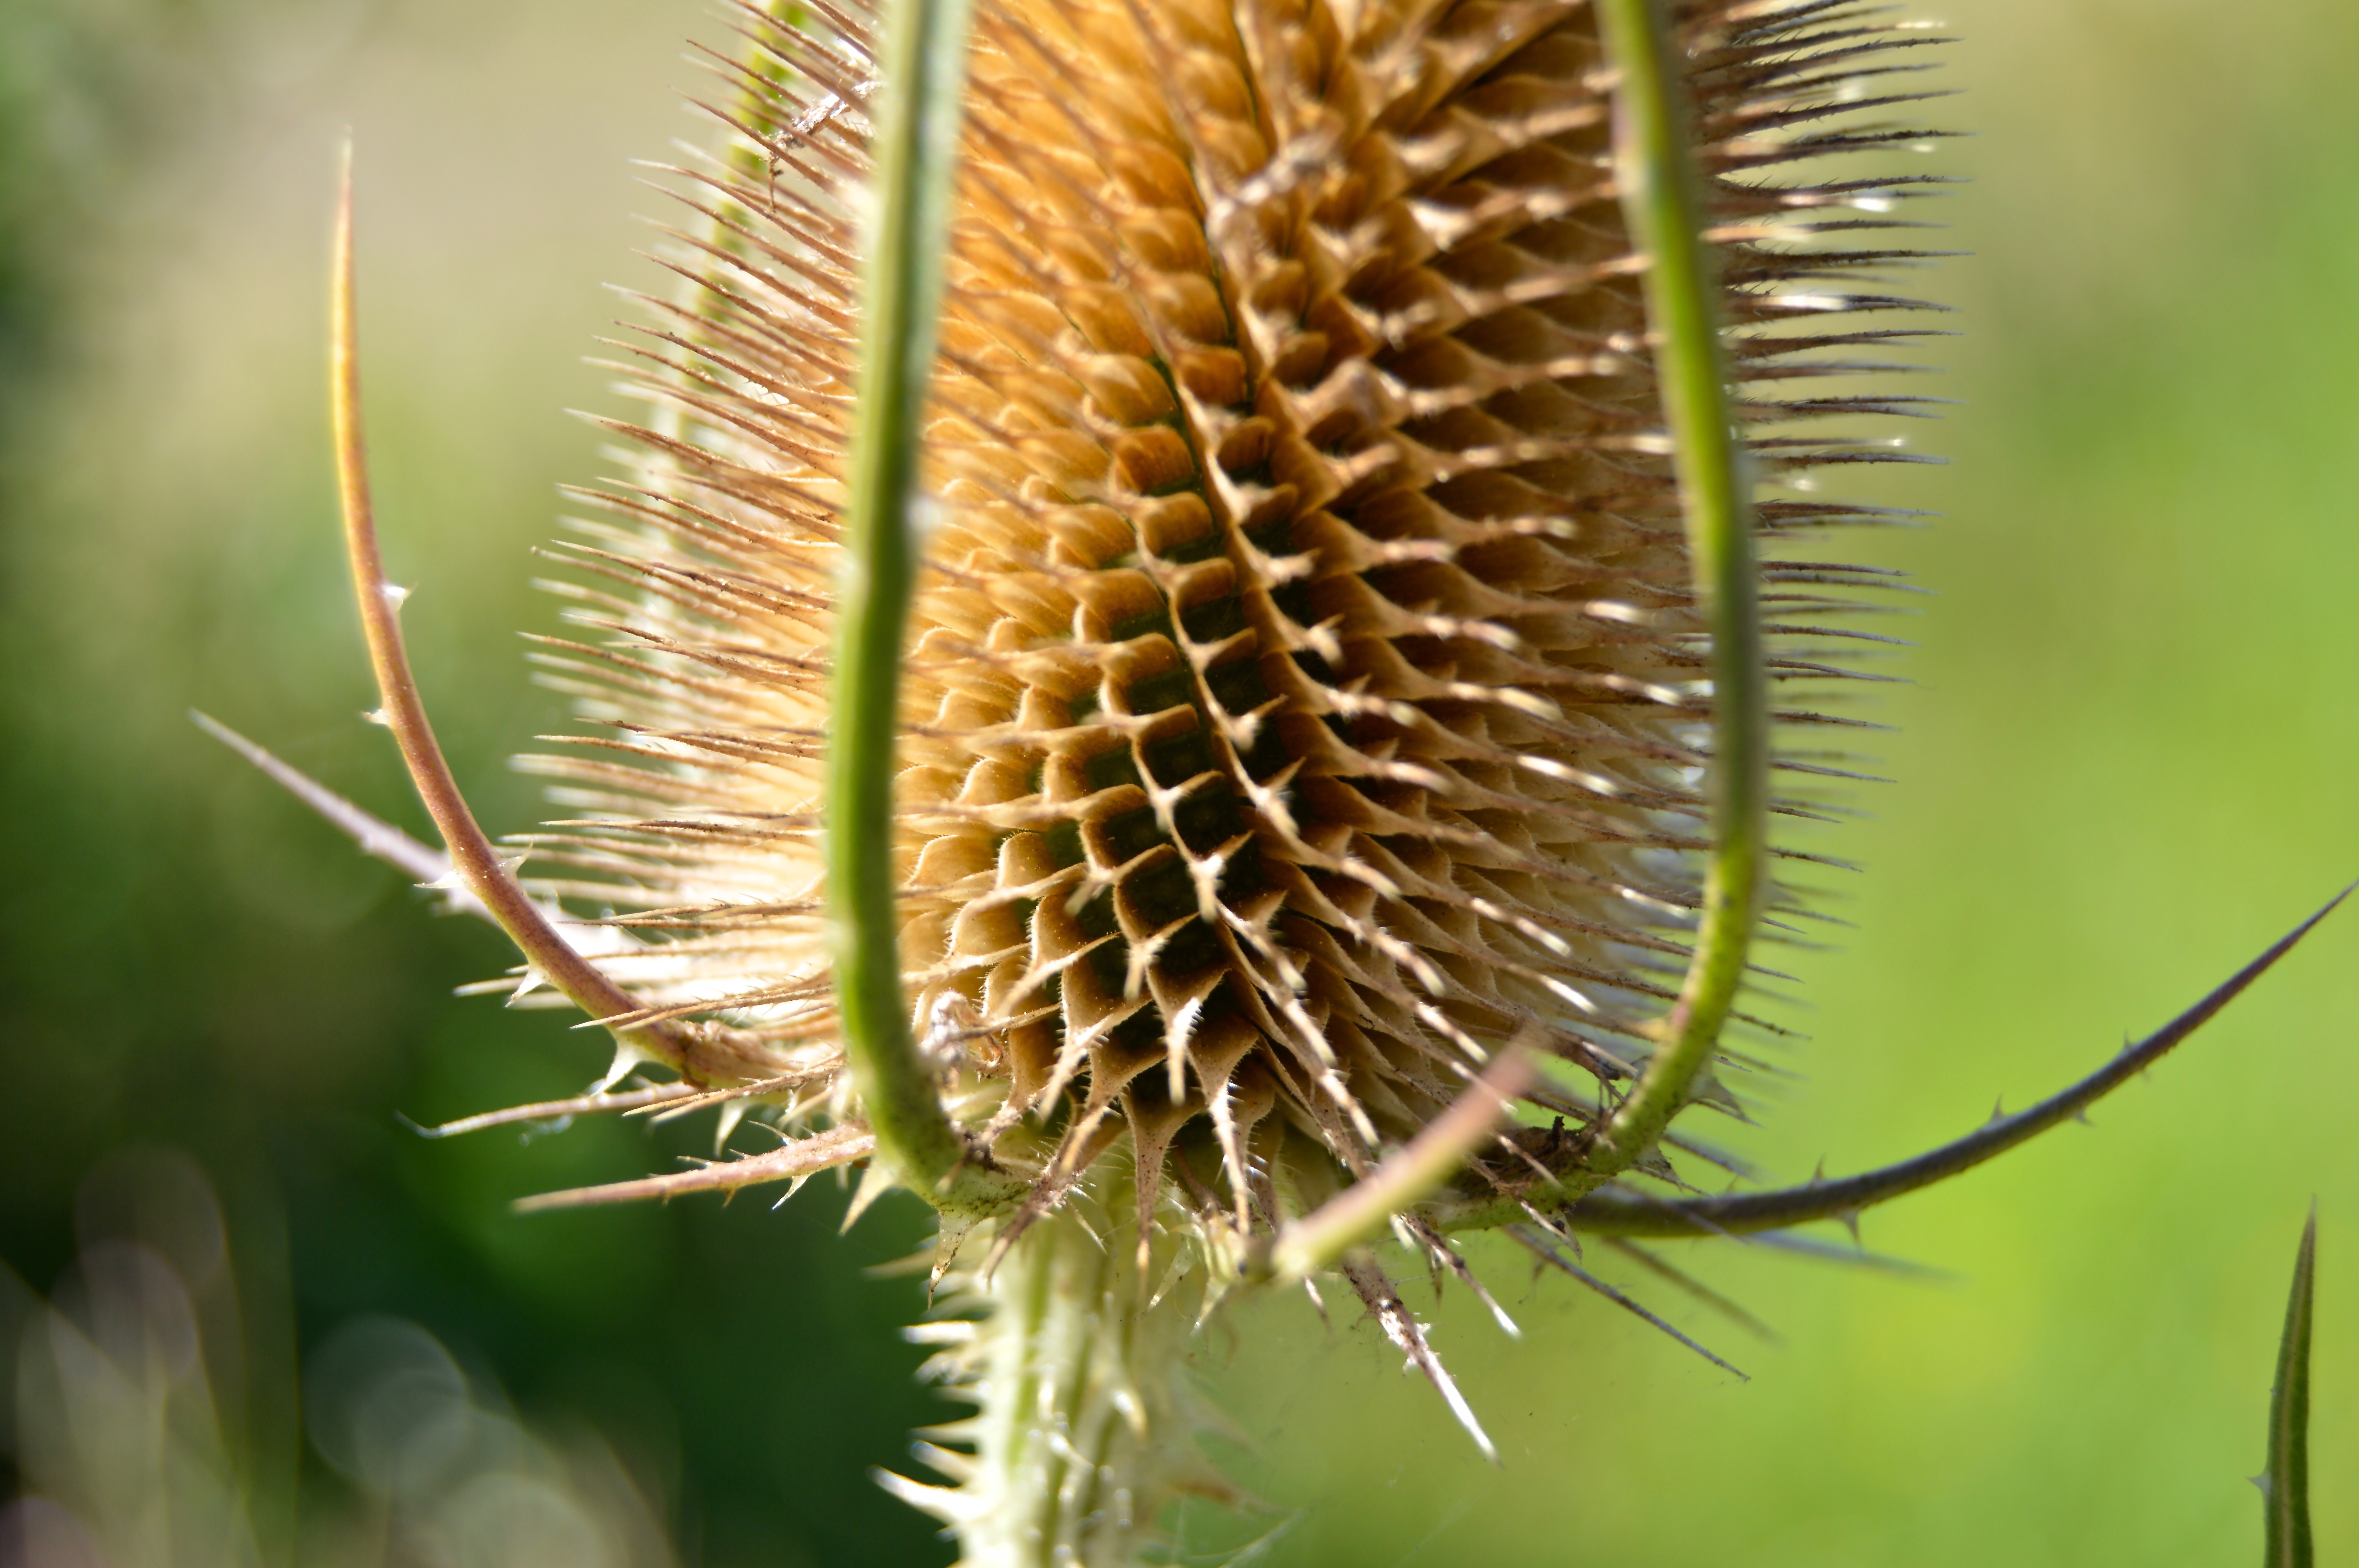
nature, blossom, prickly, plant, sun, photography, leaf, flower, bloom, summer, dry, green, produce, brown, botany, close, flora, fauna, wild flower, close up, head, withered, thistle, faded, silver thistle, drought, spur, macro photography, ornamental thistle, flowering plant, daisy family, garden thistle, wild thistle, grass family, plant stem, land plant, thorns spines and prickles